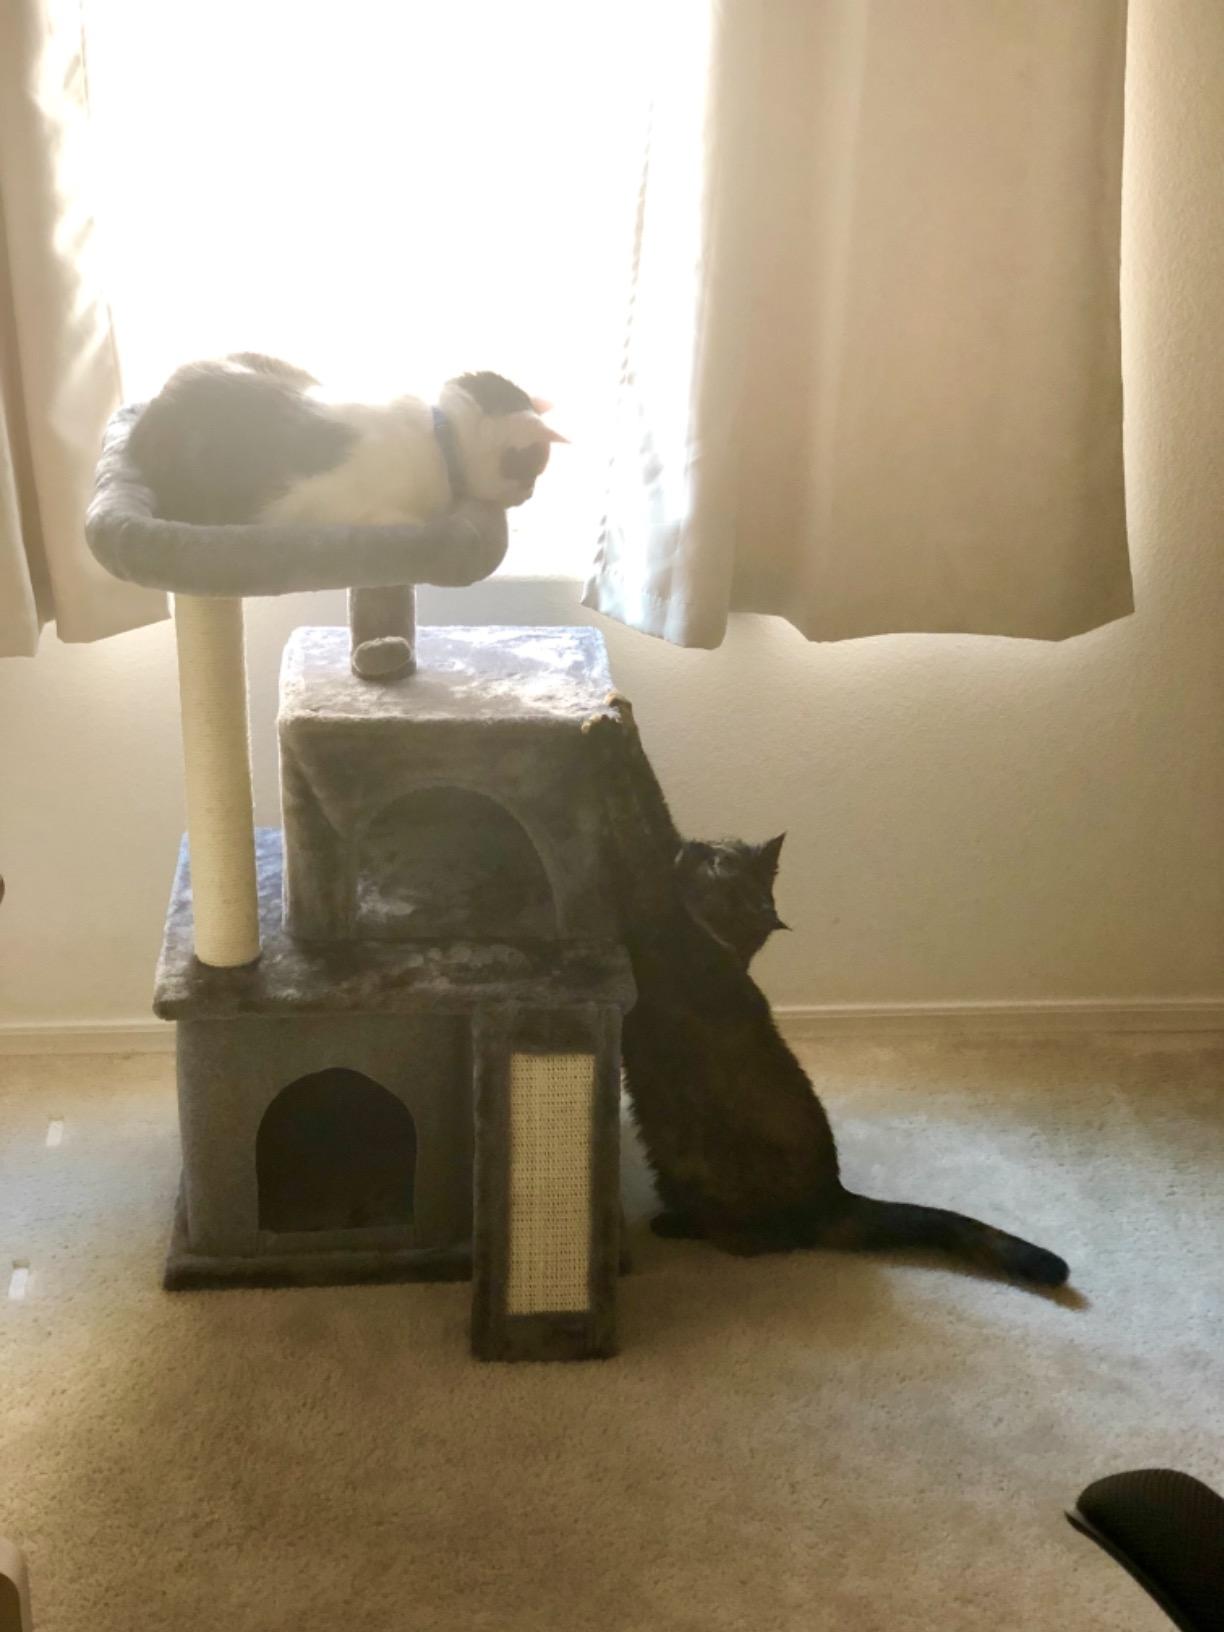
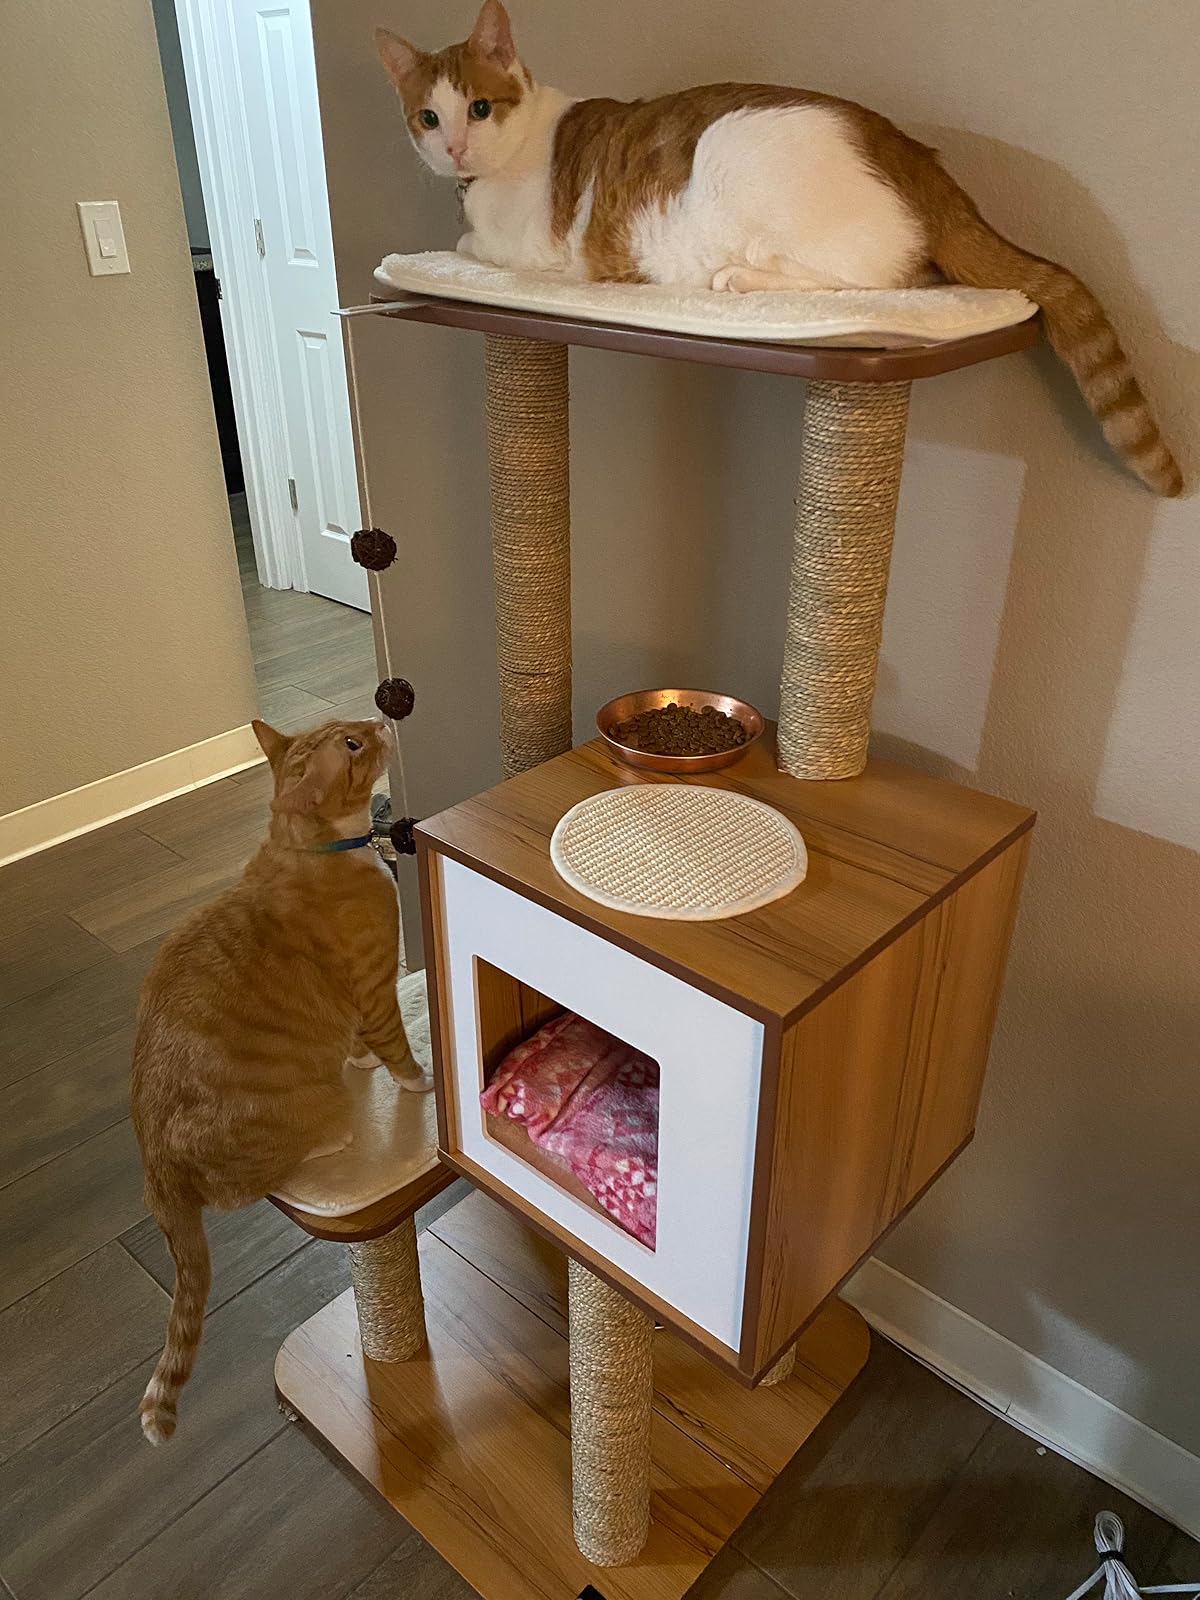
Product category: items_cat tree
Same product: no